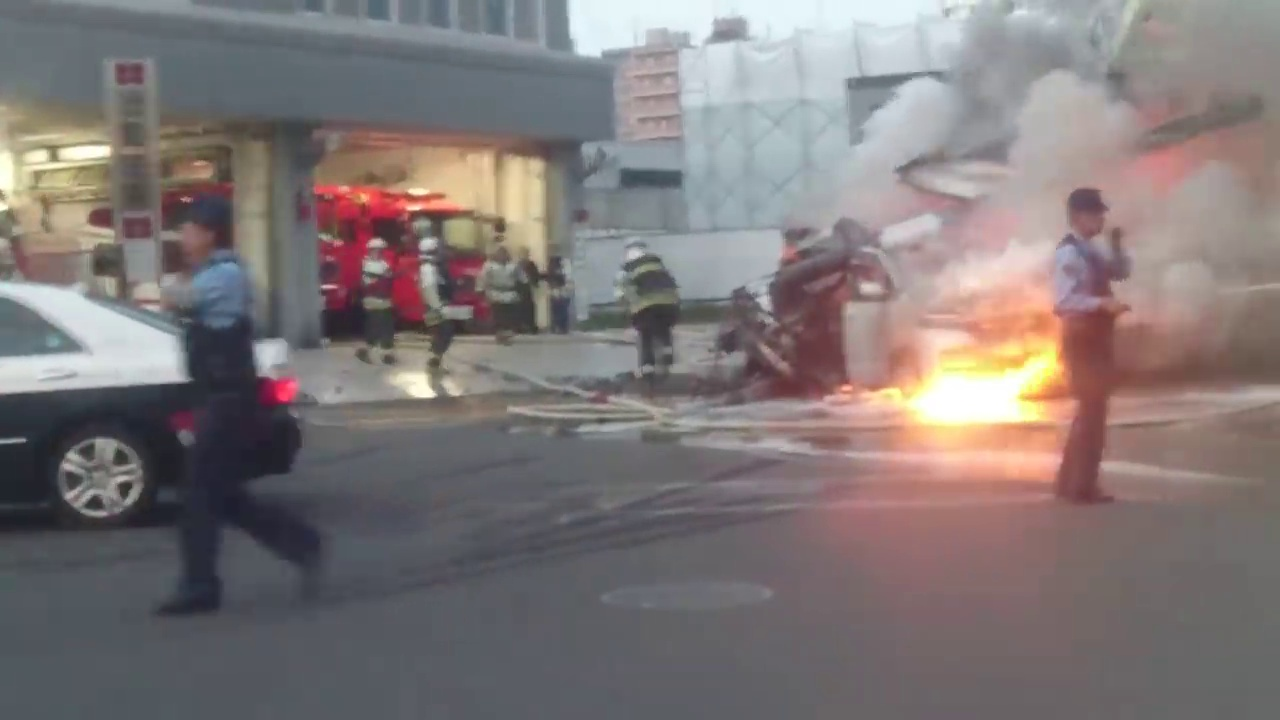
Fire: yes
Smoke: yes